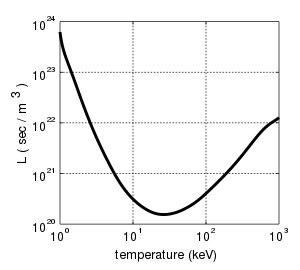
Le critère de Lawson s'applique à la fusion nucléaire et permet de connaître la rentabilité de la réaction de fusion. Il est nommé en l'honneur de John D. Lawson qui l'a décrit pour la première fois en 1955, dans une note alors classée confidentielle de l'Établissement de recherche atomique d'Harwell où il travaillait. L'article fut publié deux ans plus tard dans les Proceedings of the Physical Society.